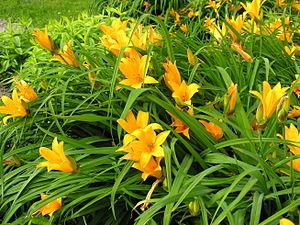
Hemerocallis middendorffii est une espèce de plante herbacée de la famille des Xanthorrhoeaceae.
Le mont Akanagi est une montagne du Japon située à Nikkō, sur l'île de Honshū, au nord de l'agglomération de Tokyo. Ce stratovolcan culminant à 2 010 mètres d'altitude fait partie du complexe volcanique des monts Nikkō dans le parc national de Nikkō.